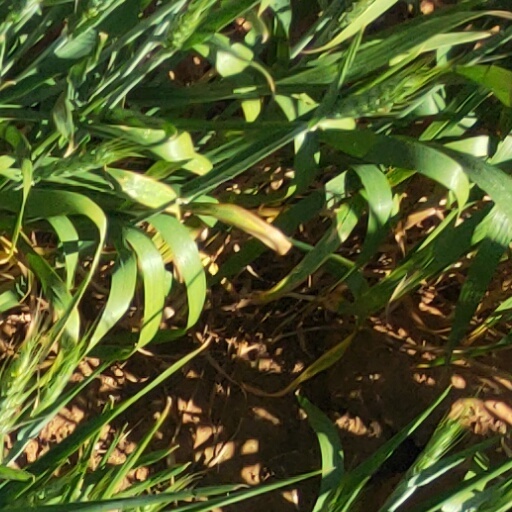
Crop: wheat